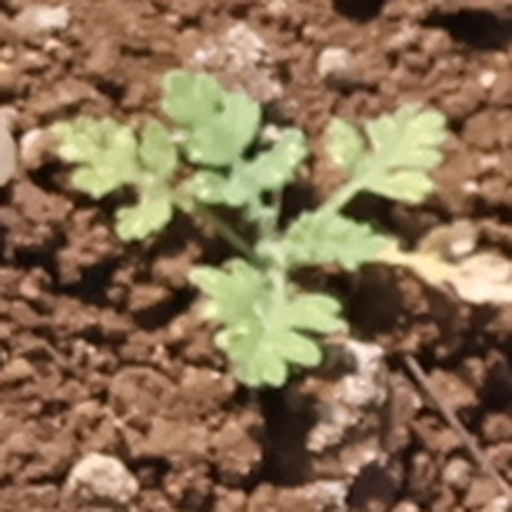
Weed species: Gajar_gavat_(Parthenium hysterophorus)